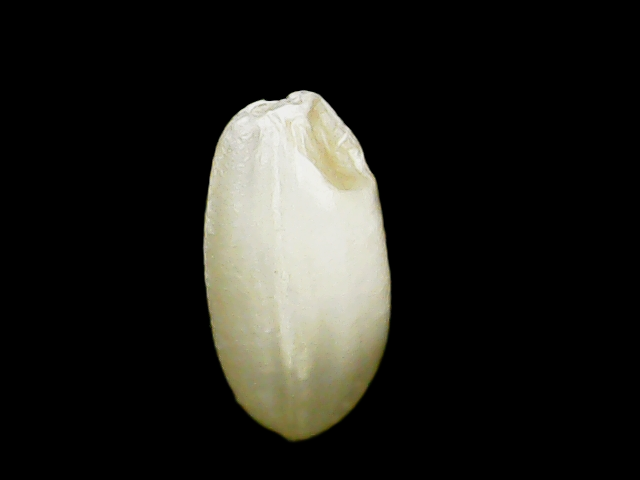
Rice variety: Binadhan10